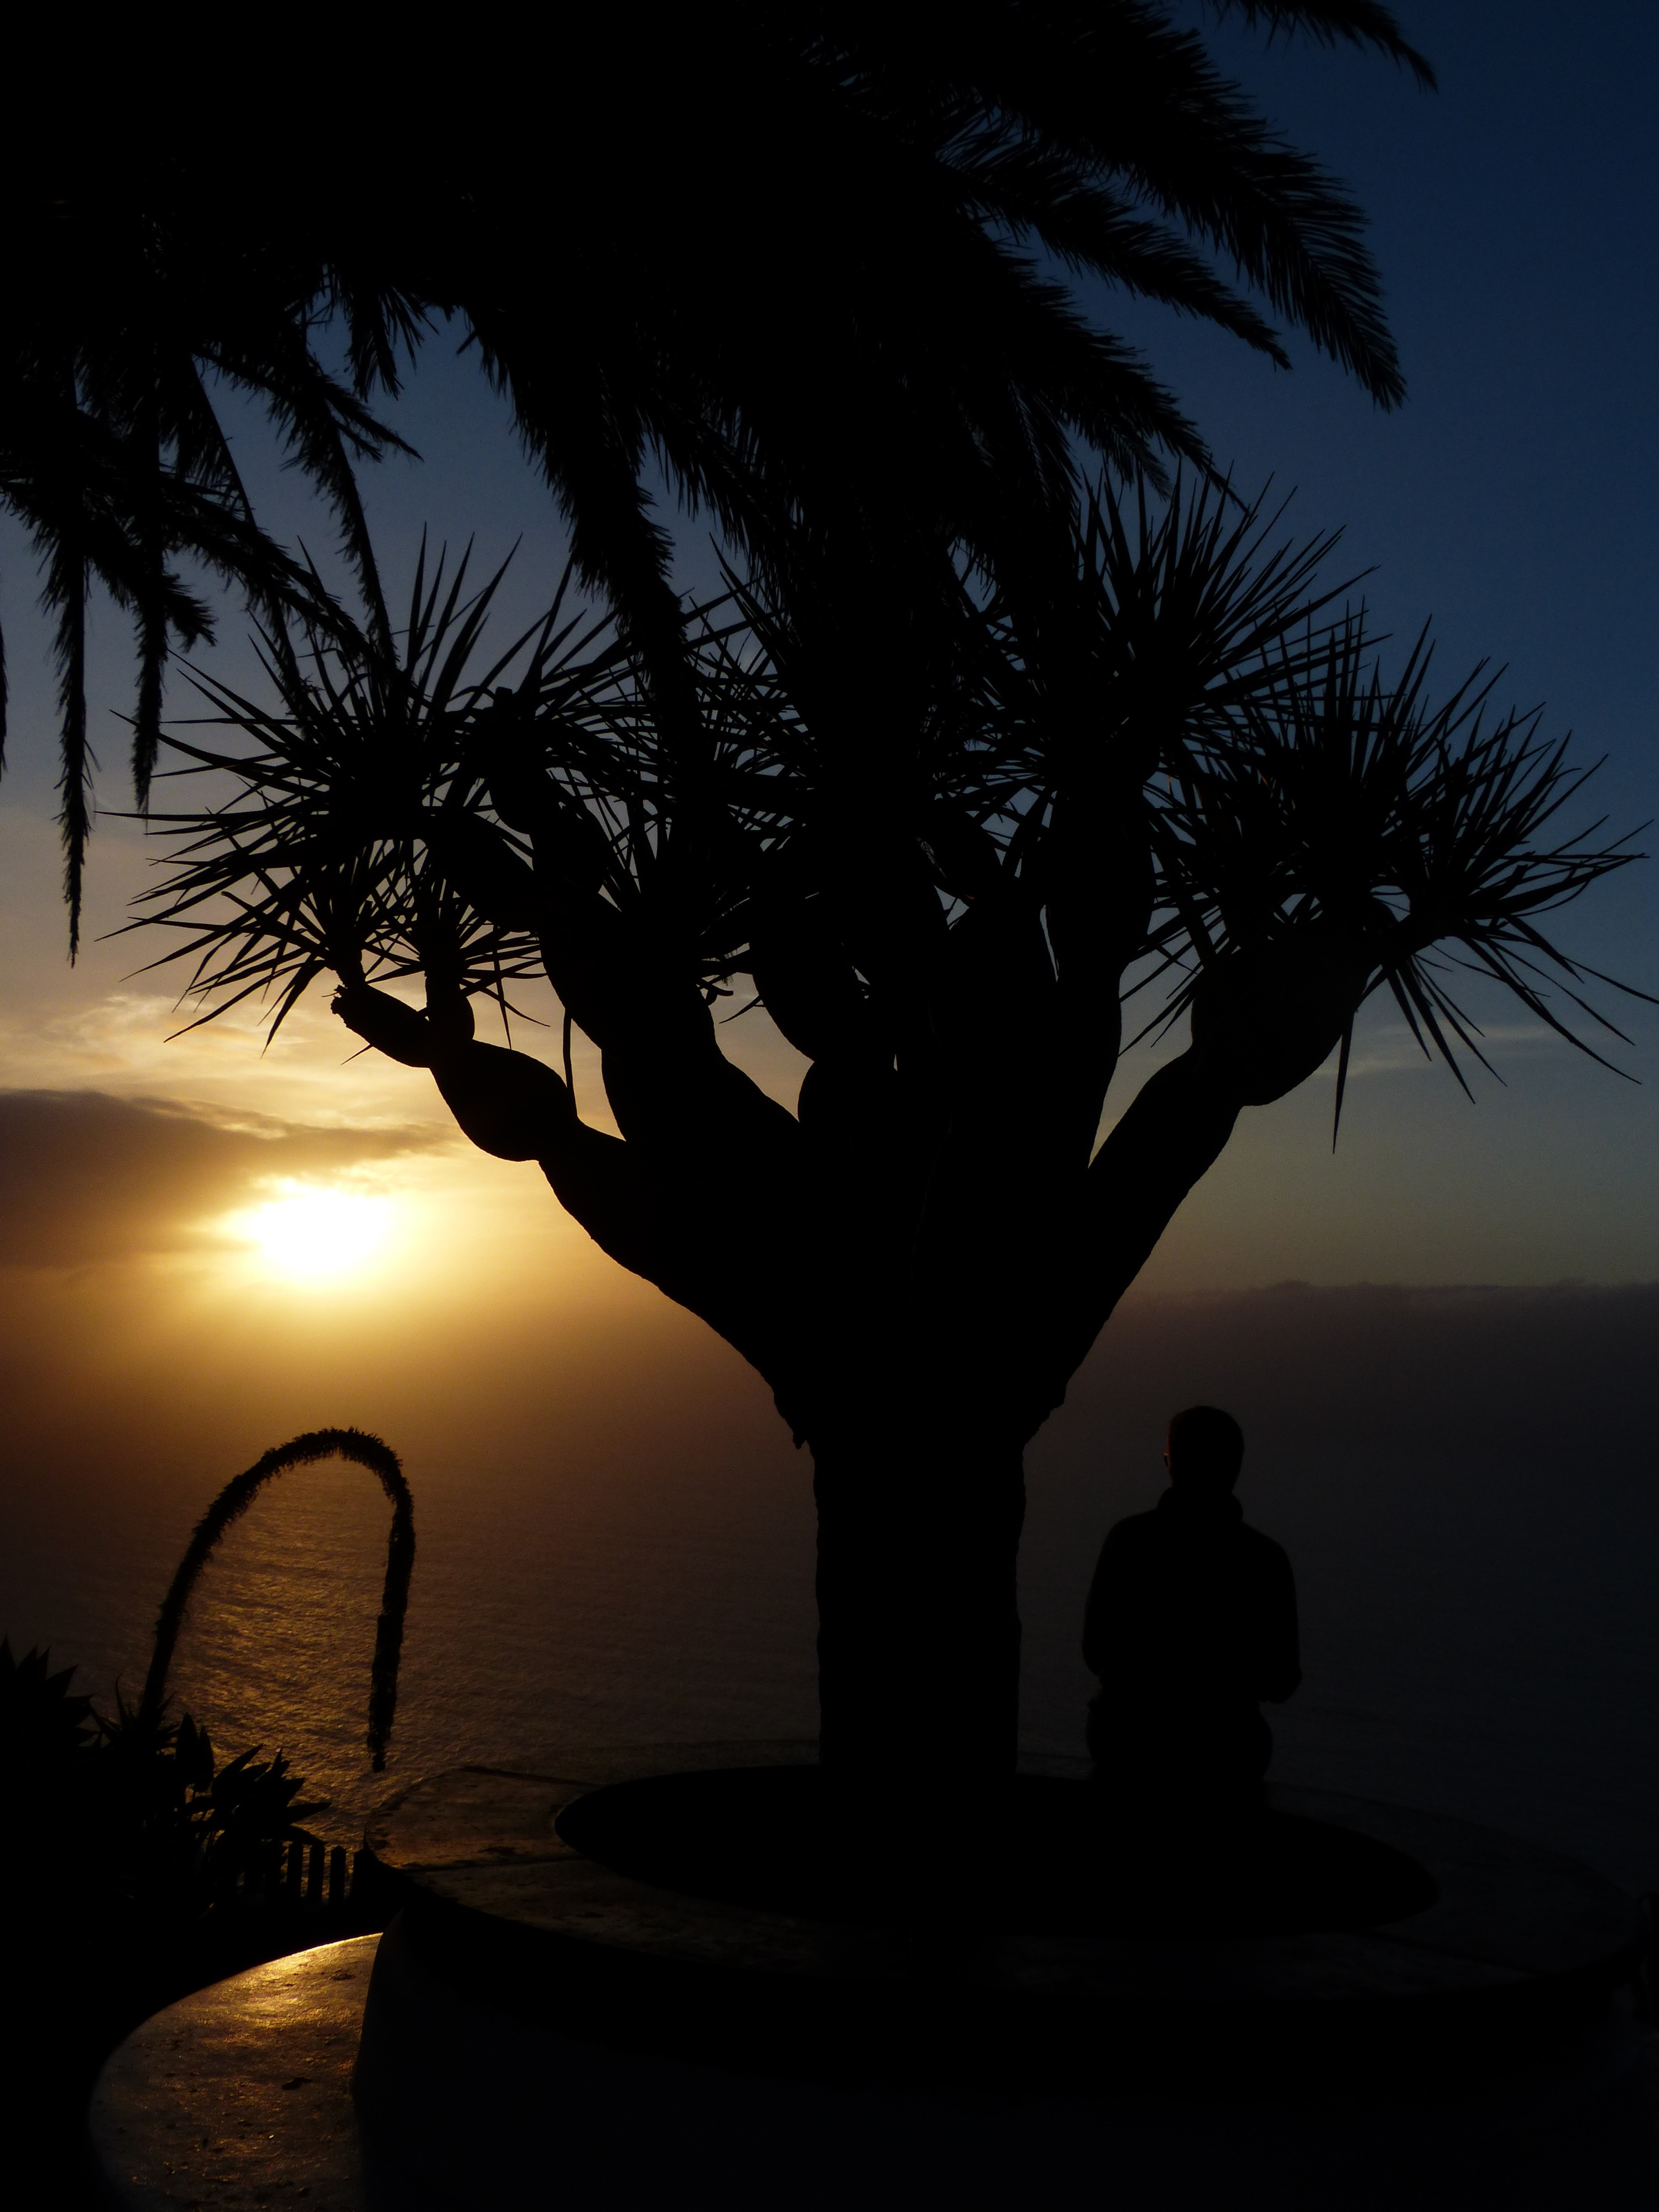
coast, tree, branch, silhouette, light, plant, sky, sunrise, sunset, night, sunlight, morning, dawn, dusk, evening, reflection, shadow, darkness, lighting, moonlight, tenerife, viewpoint, agave, canary islands, agavengew chs, dragon tree, atmospheric phenomenon, woody plant, arecales, palm family, agave attenuata, gooseneck agave, dragon tree agave, el sauzal, samoga